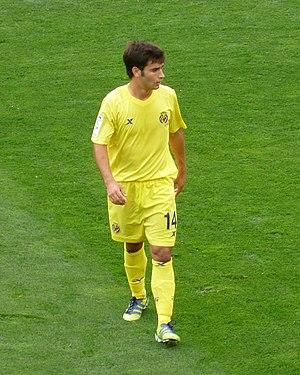
Manuel Trigueros Muñoz, plus connu sous le nom de Manu Trigueros, est un footballeur espagnol né le 17 octobre 1991 à Talavera de la Reina en Espagne. Il évolue au poste de milieu de terrain au Villarreal CF.